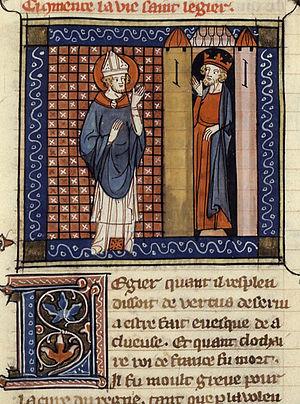
Saint Léger et Childéric II. Cote